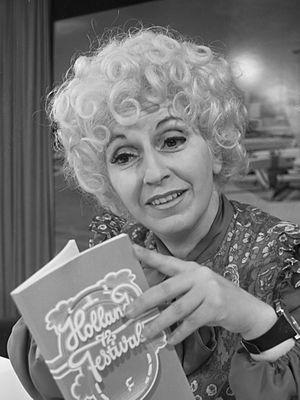
Cathy Berberian, née le 4 juillet 1925 à Attleboro, Massachusetts, morte le 6 mars 1983 à Rome d'une crise cardiaque, est une cantatrice américaine d'origine arménienne.
2 juin : Die englische Katze, opéra de Hans Werner Henze, créé au Schlosstheater de Schwetzingen par le Staatsoper Stuttgart.